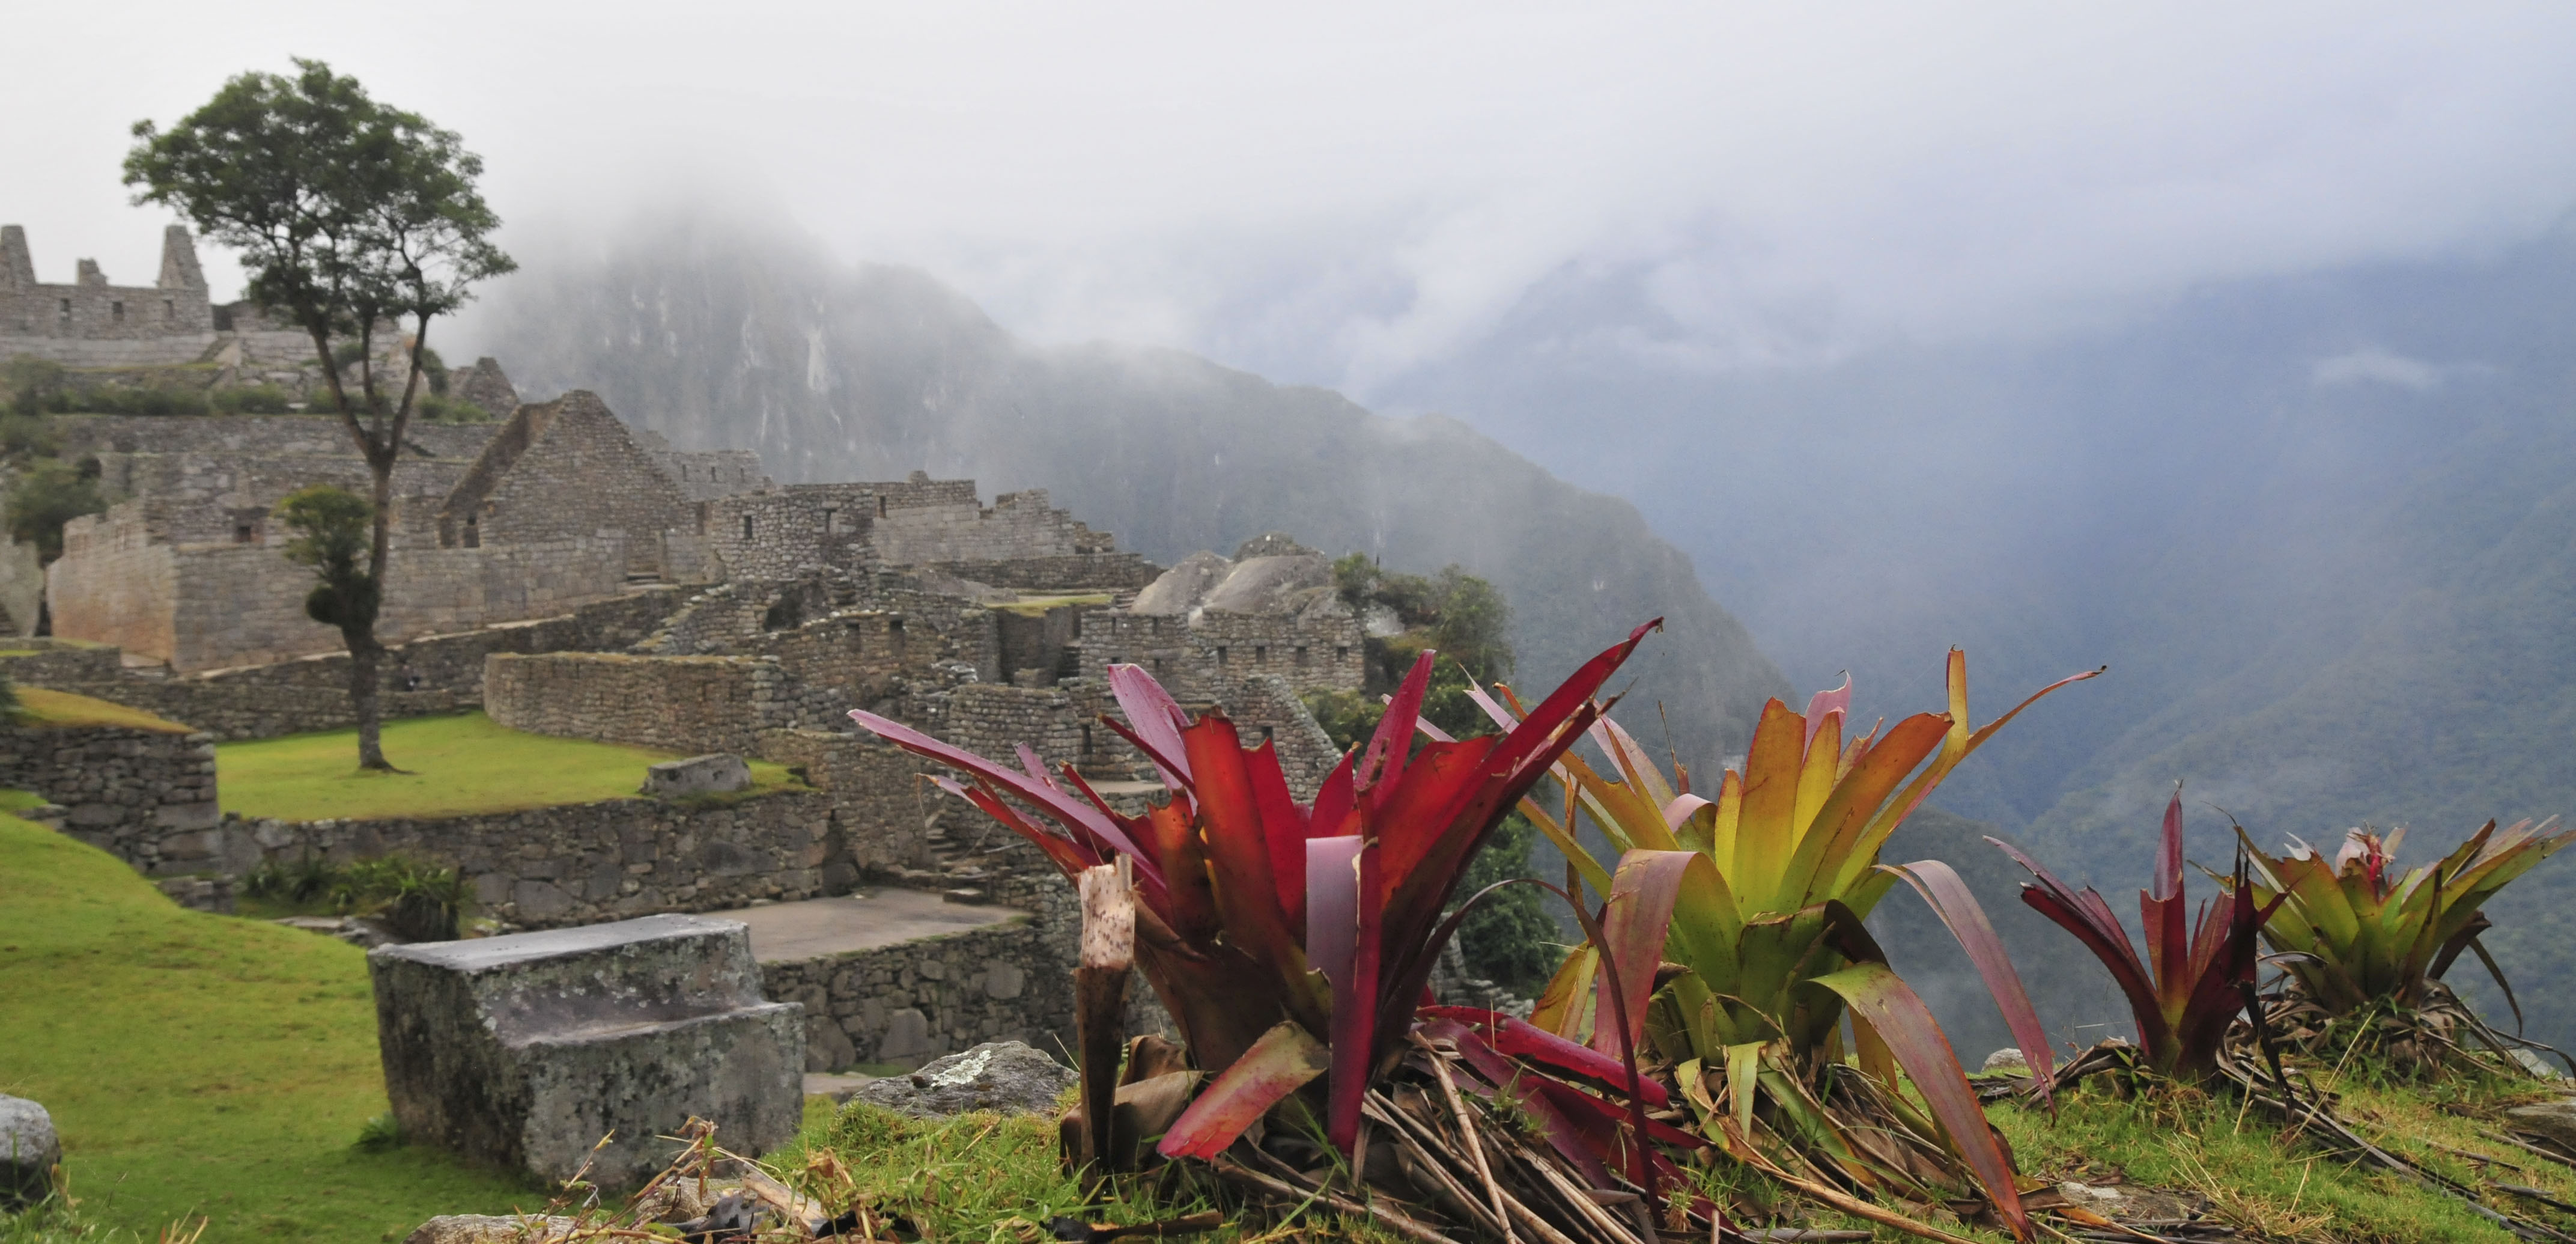
wilderness, mountain, flower, autumn, nikon, peru, d300, geological phenomenon